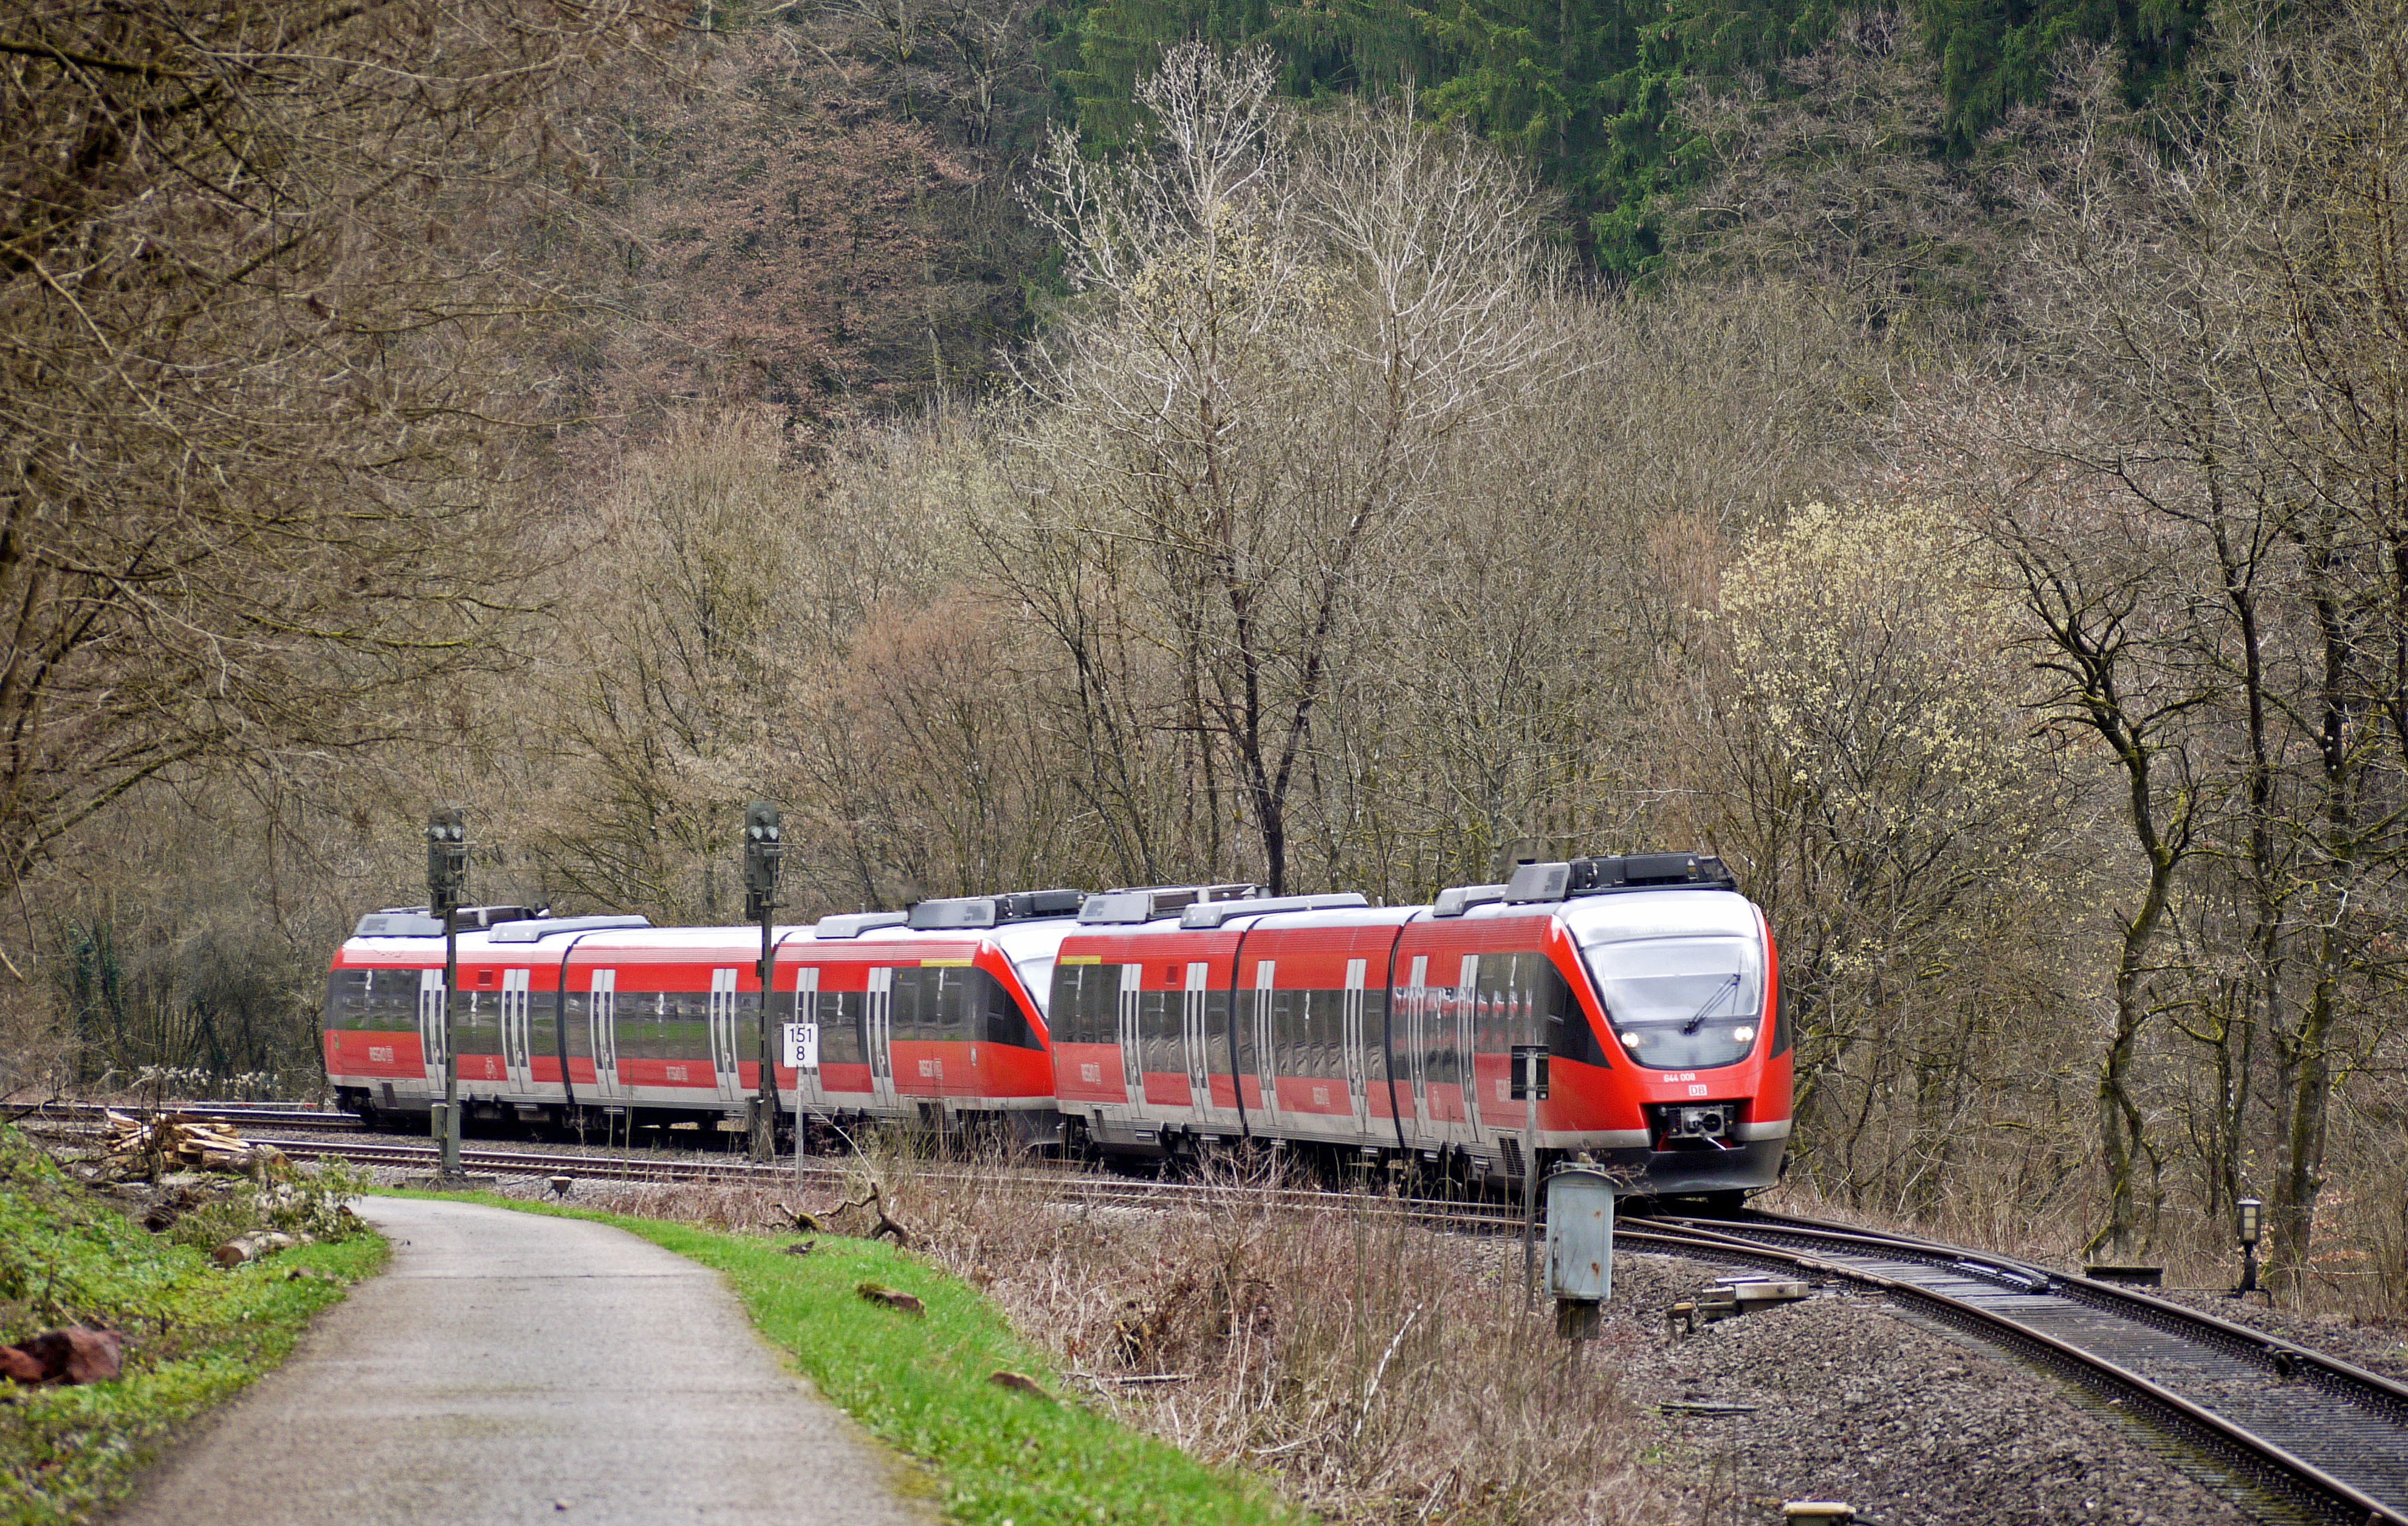
track, railway, train, transport, red, vehicle, public transport, tracks, locomotive, soft, eifel, sachsen, rail transport, signals, main line, regional train, diesel railcar, early spring, narrow valley, land vehicle, kylltal, rolling stock, railroad car, double unit, br 644, track phone, trier cologne, br644, diesel electric